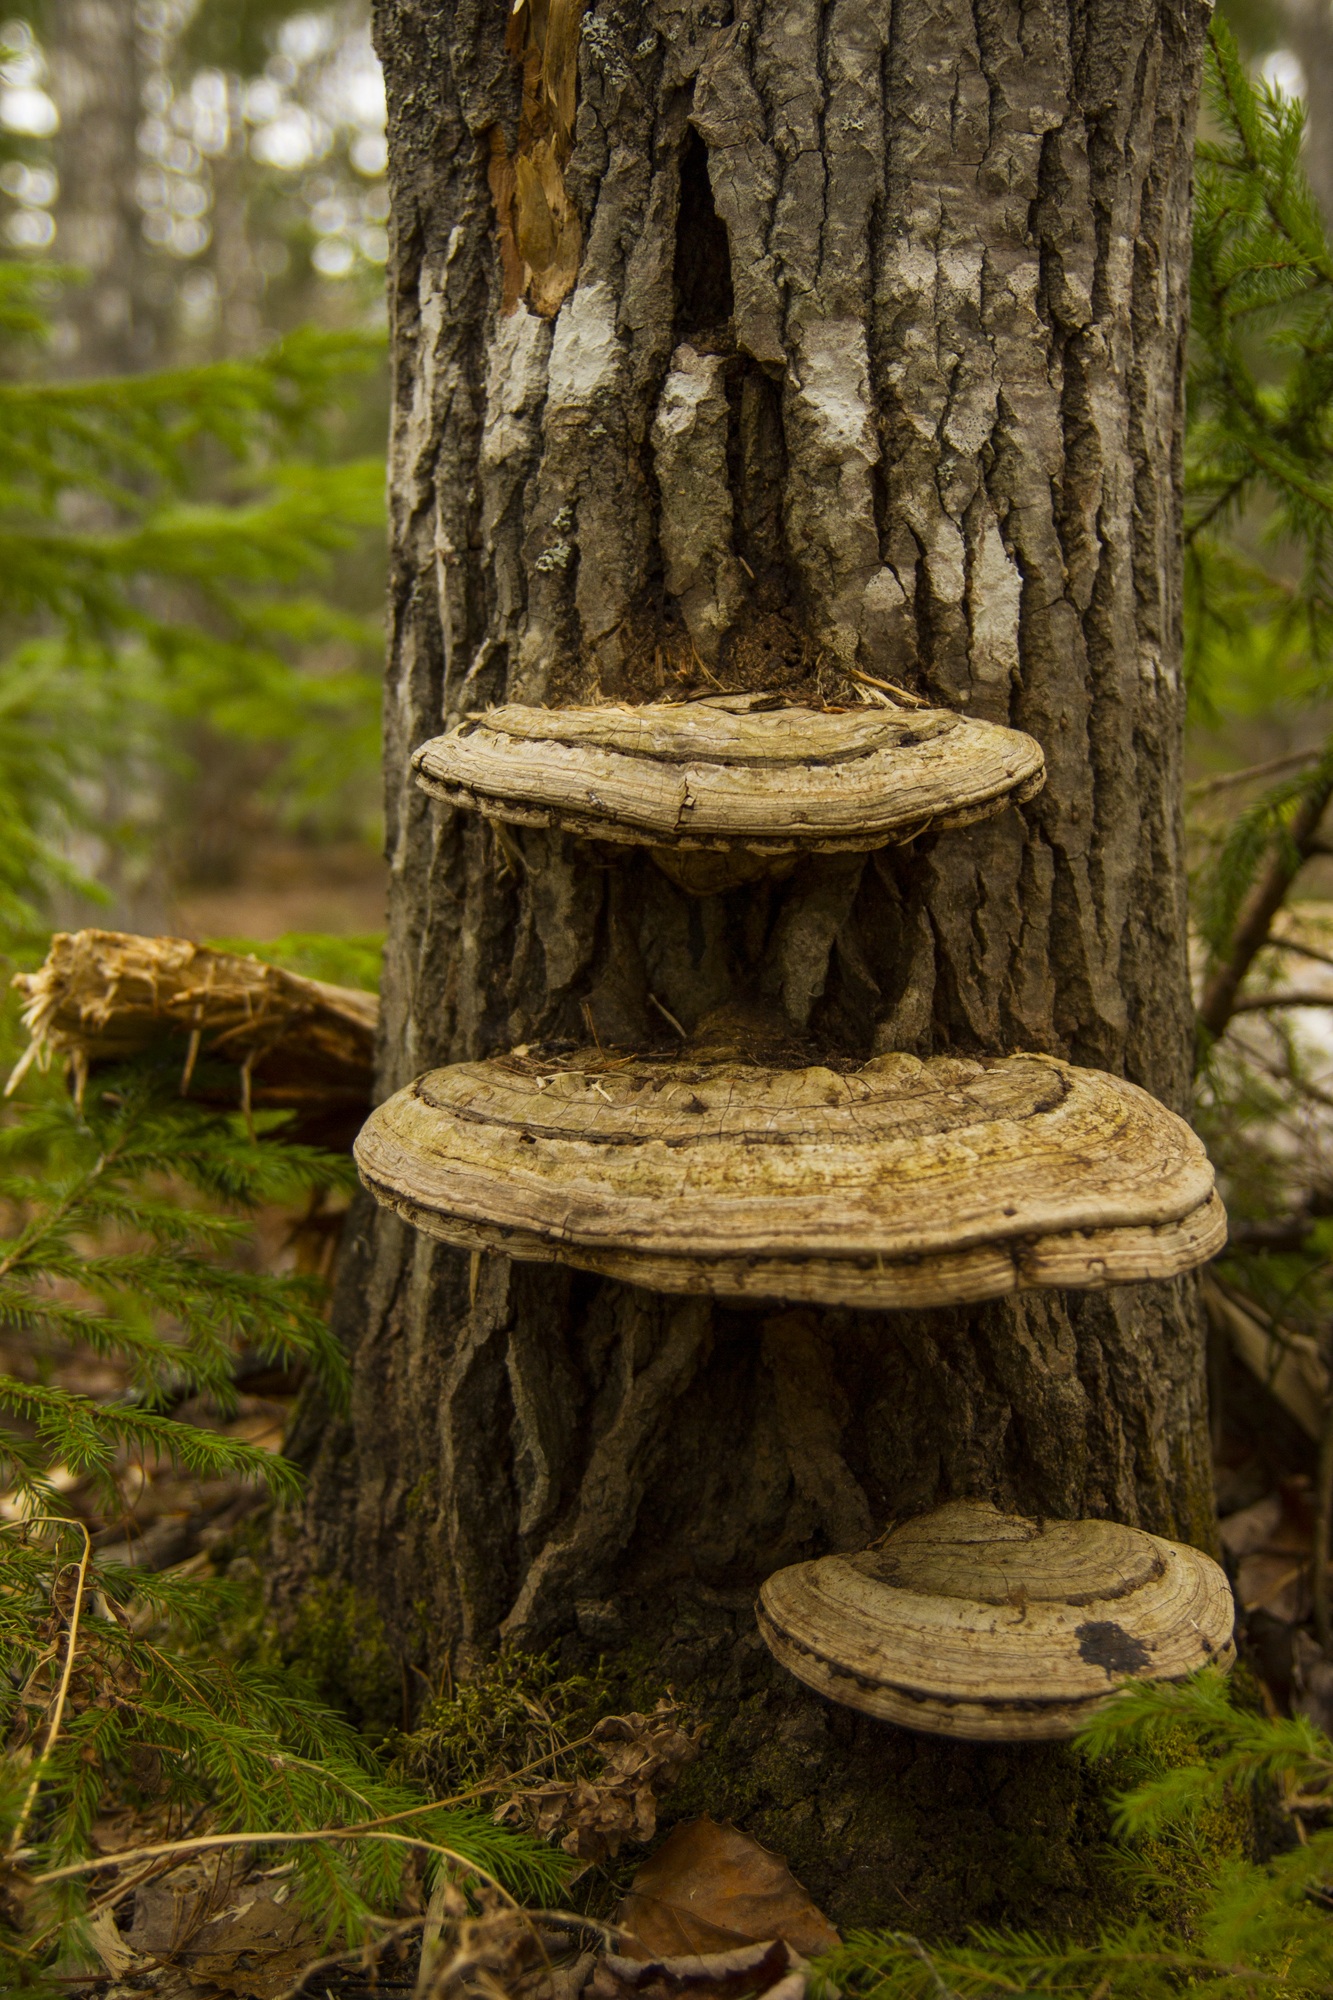
tree, nature, forest, outdoor, wilderness, branch, plant, wood, texture, leaf, trunk, moss, bark, wild, environment, green, jungle, natural, autumn, brown, botany, mushroom, surface, lichen, leaves, fungus, fungi, rainforest, woodland, tree stump, habitat, natural environment, woody plant